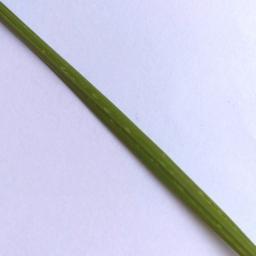
Label: Rice___Healthy